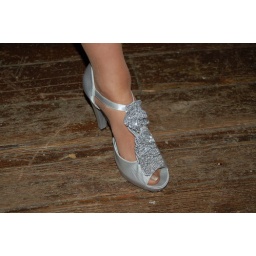
The 2010 office Christmas party in the historic Briggs Buildling, home of the Raleigh City Museum.